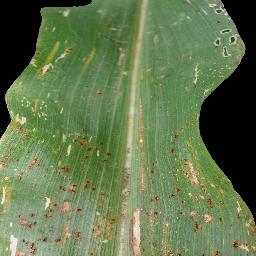
Label: Corn_(Maize)___Common_Rust